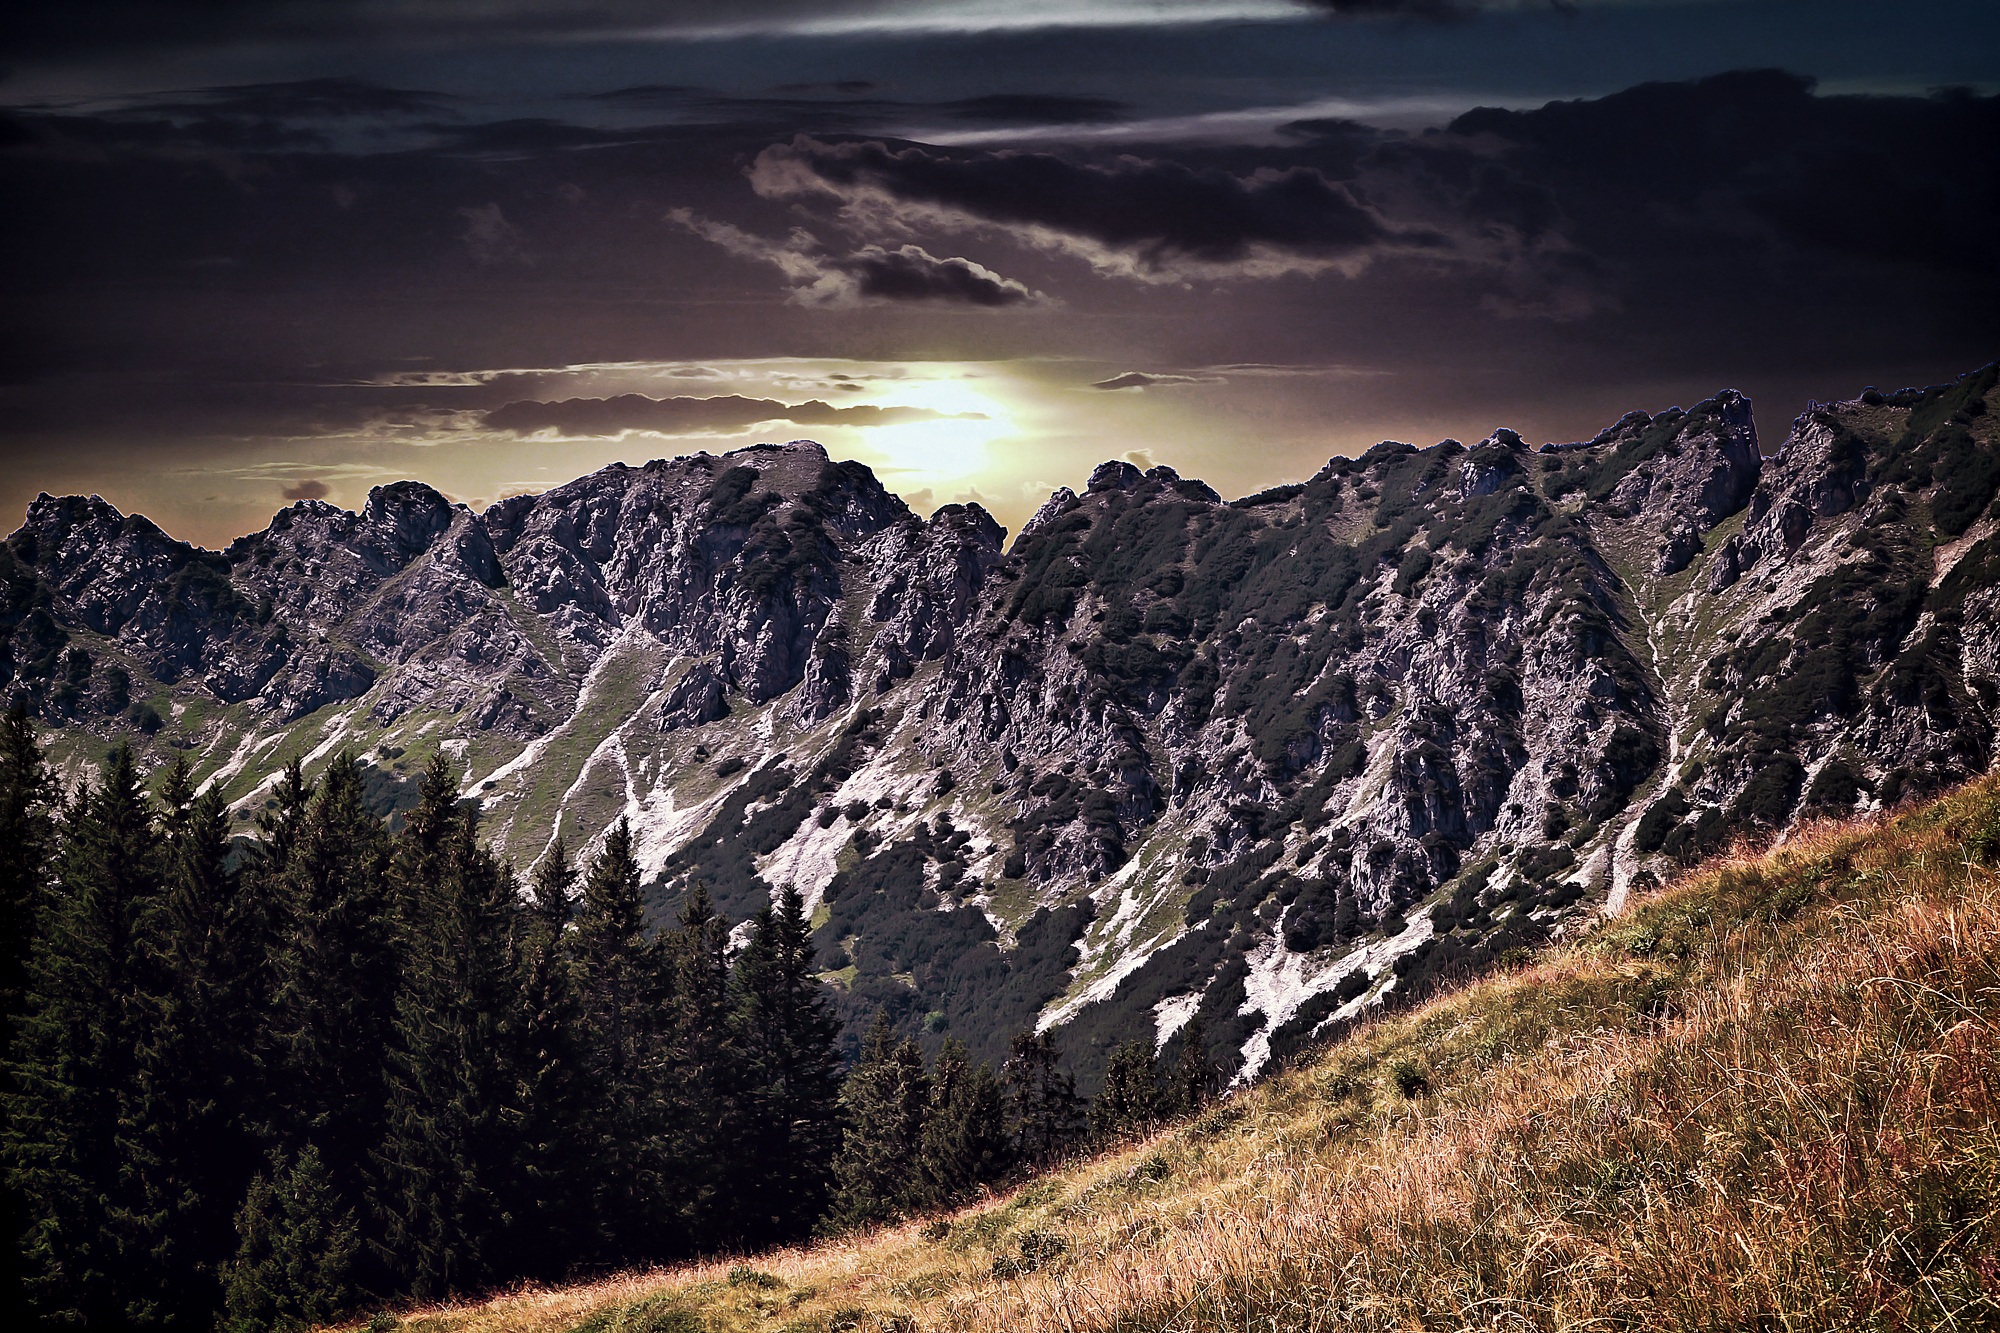
landscape, nature, wilderness, mountain, snow, cloud, sunset, morning, hill, mountain range, weather, lighting, ridge, summit, austria, mountains, plateau, alm, landform, alpe, geographical feature, atmospheric phenomenon, mountainous landforms